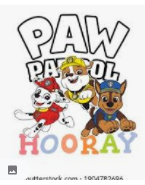
Portrait style: Cartoon Portrait